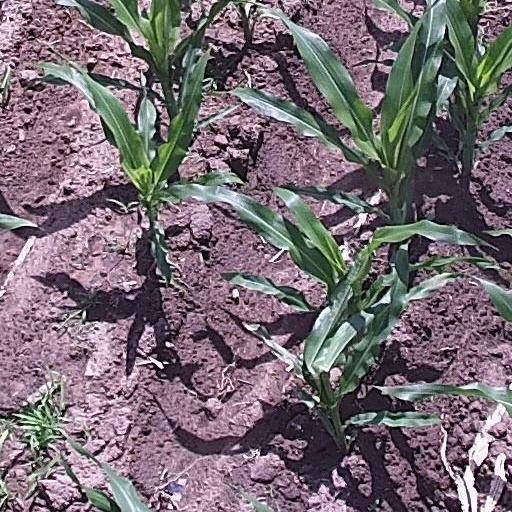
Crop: maize; corn